Ashok Chakradhar

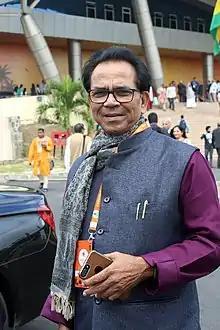
Ashok Chakradhar in 11th WHC, Mauritius 2018

Ashok Chakradhar (born 8 February 1951) is an Indian author, poet and former head of the department of Hindi at Jamia Millia Islamia (Central University). After serving for 29 years, he took voluntary retirement to focus on working towards the propagation and development of the Hindi language. In 2007 he became the Hindi coordinator at the Institute of Life Long Learning (ILLL) at the University of Delhi and in 2009 was appointed as the vice-chairman of Hindi Academy, Government of Delhi and as the vice-chairman of the Kendriya Hindi Shikshan Mandal, Ministry of HRD, Government of India. He is the son-in-law of Kaka Hathrasi.